Changa (restaurant)

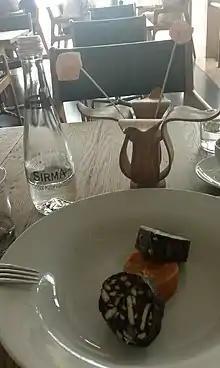
Changa interior

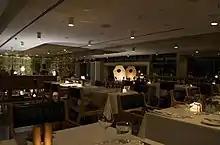
Müzedechanga

Changa is a restaurant in Istanbul, Turkey, established in 1999 and located close to Taksim Square. It is owned by restaurateurs Tarık Bayazıt and Savaş Ertunç, and operated under the consultancy and supervision of the renowned Kiwi chef Peter Gordon. In 2002, Changa was chosen 39th of the world's 50 top restaurants by the "Restaurant" magazine.